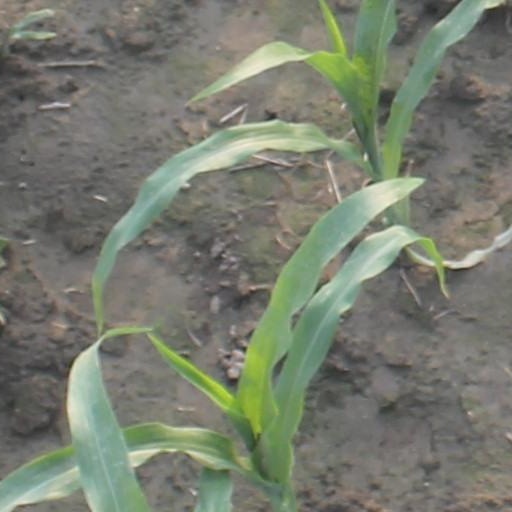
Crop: maize; corn